NGC 502

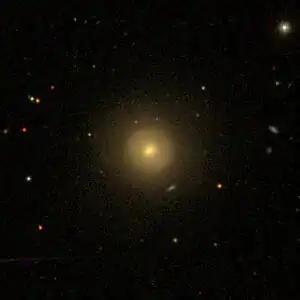
SDSS view of NGC 502

NGC 502, also occasionally referred to as PGC 5034 or UGC 922, is a lenticular galaxy in the constellation Pisces. It is located approximately 113 million light-years from the Solar System and was discovered on 25 September 1862 by German astronomer Heinrich Louis d'Arrest.